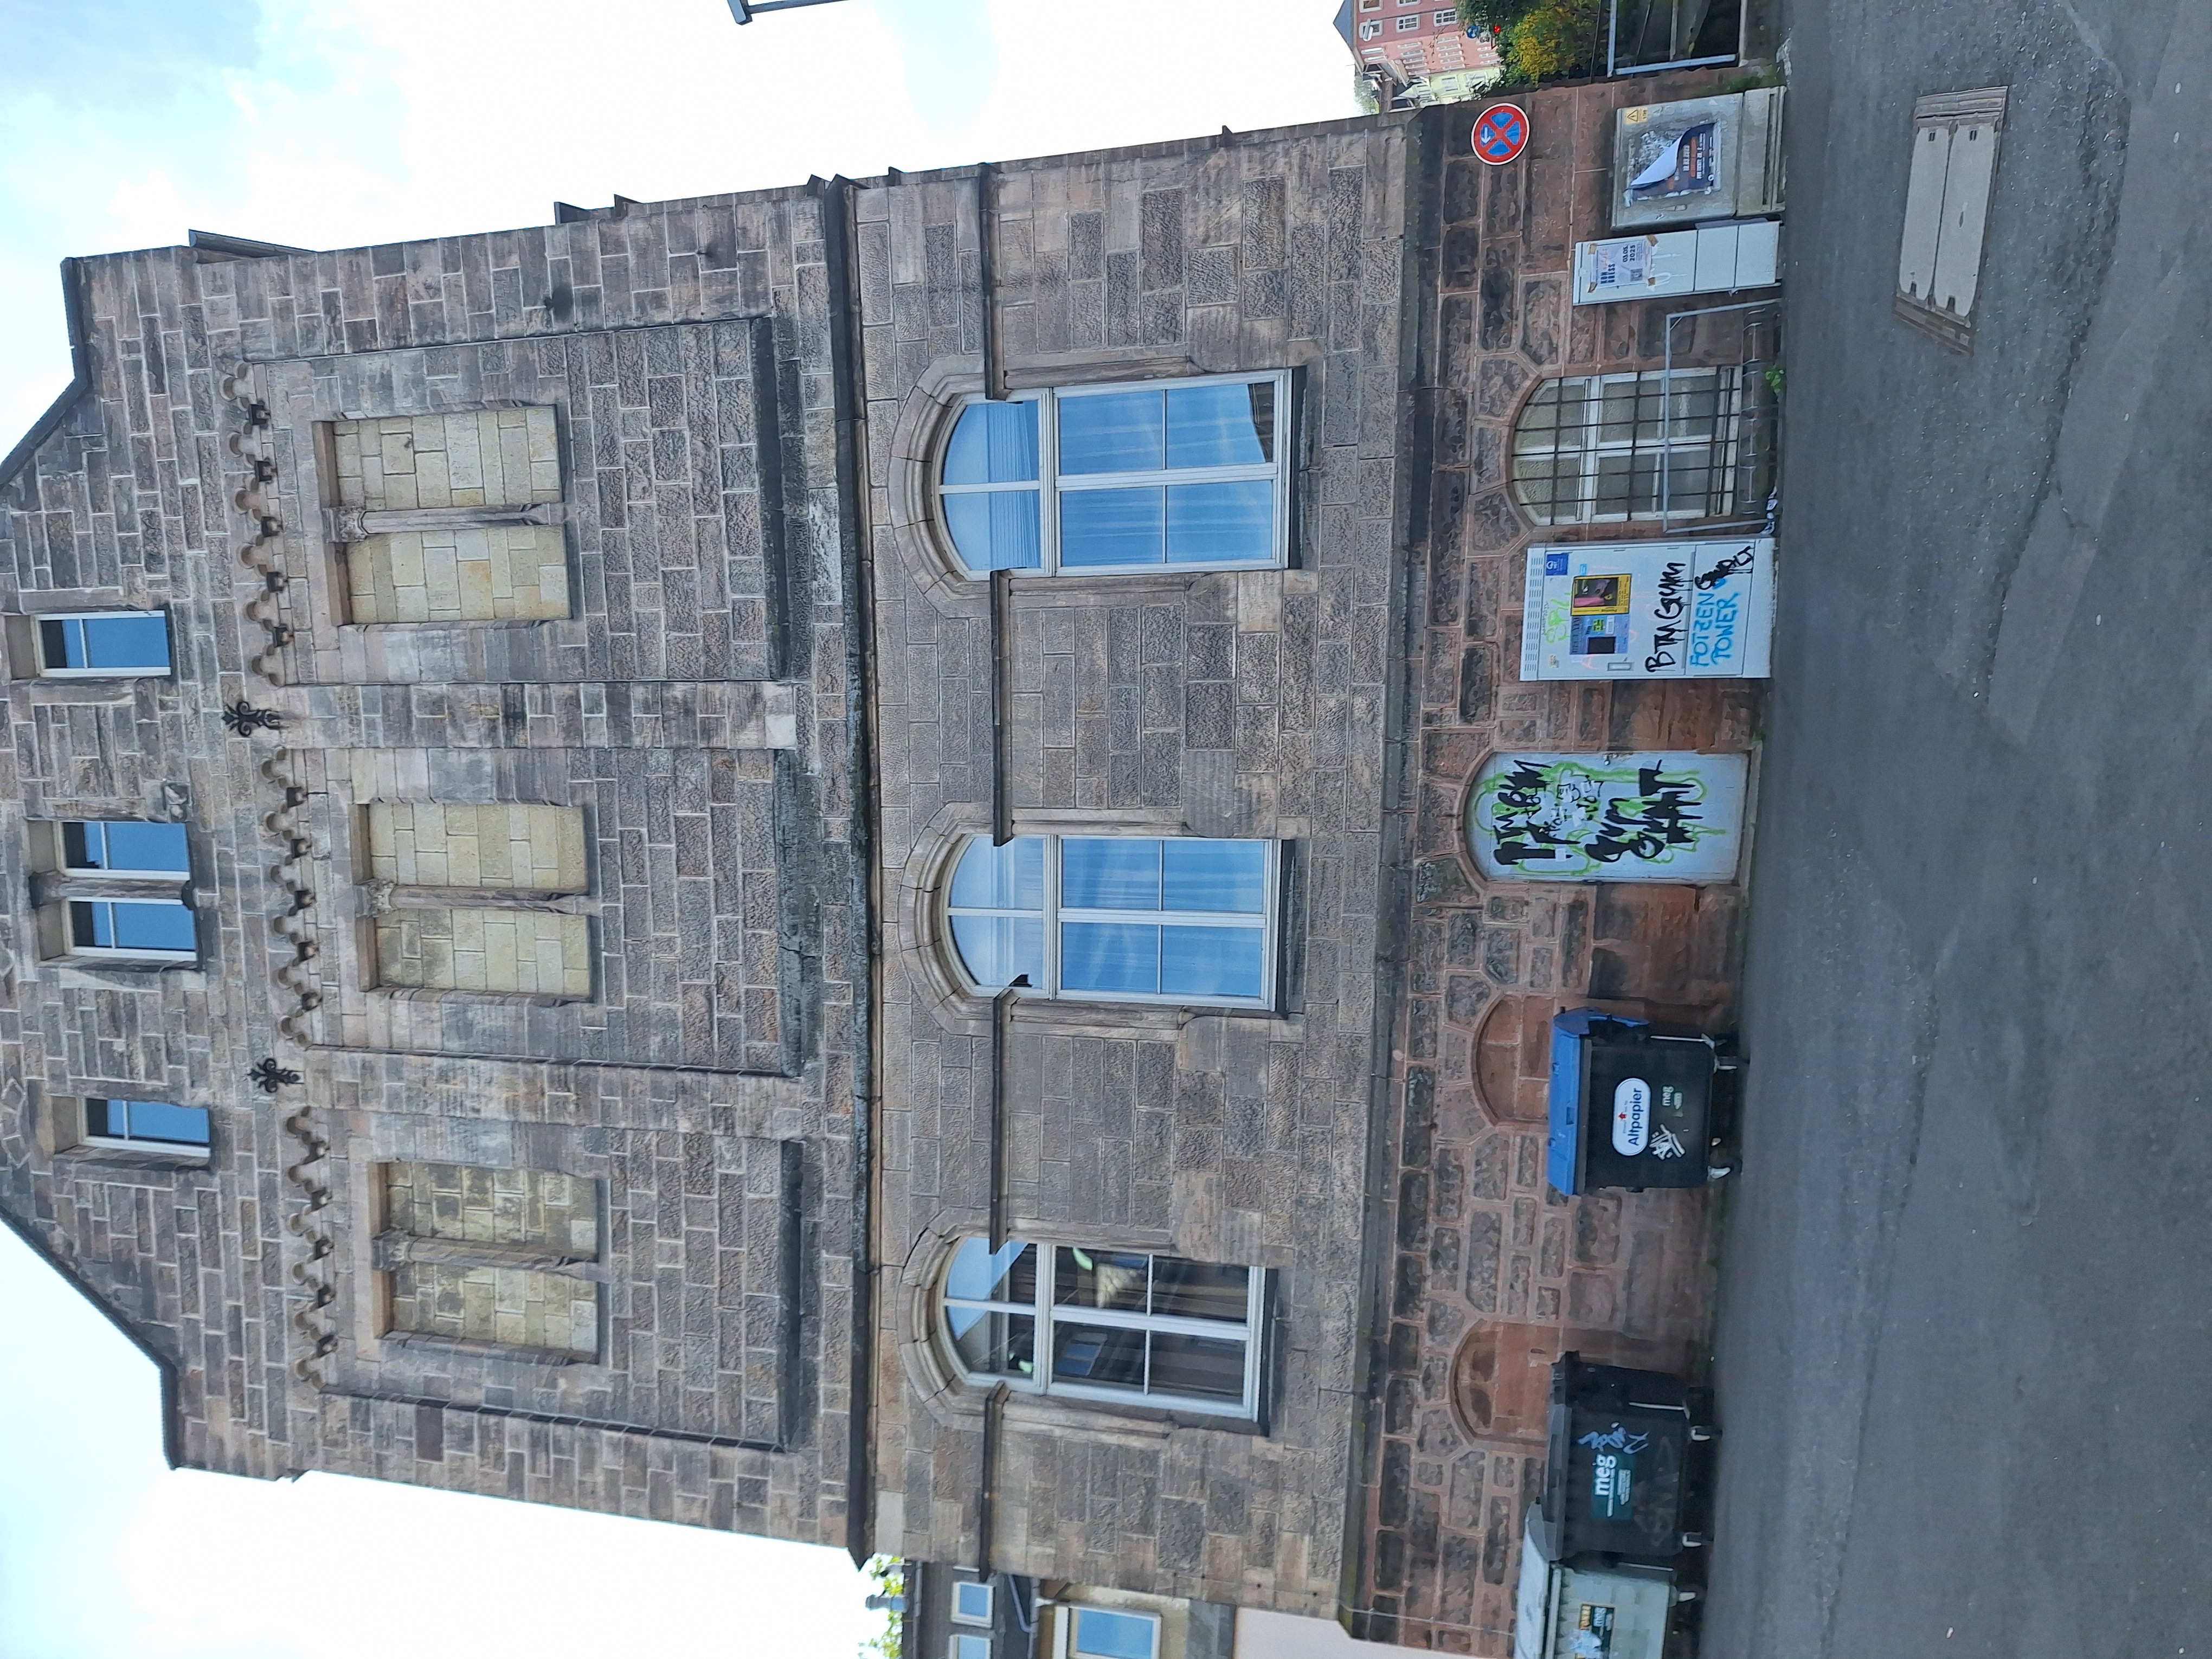
Building: Deutschhausstraße 1